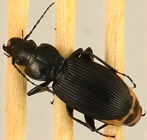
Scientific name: Pterostichus lachrymosus
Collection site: Mountain Lake Biological Station NEON (MLBS), plot MLBS_002